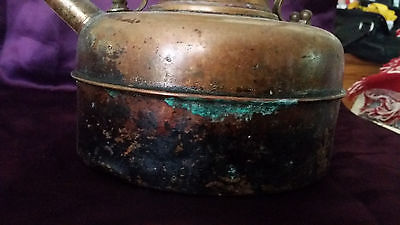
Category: kettle